Vehicle insurance in France

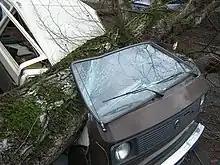
A car crushed by a tree following a storm.

Coverage for damage to vehicles caused by natural or technological disasters is compulsory for all property insurance policies, such as broken glass. To activate this coverage, an interministerial decree must be published in the Journal Officiel.